Joseph Murray Ince

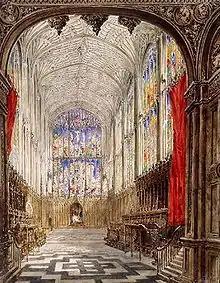
Kings College Cambridge by Ince

In 1832 he made many architectural drawings and views of the colleges in Oxford and Cambridge. Ince was a drawing master at Cambridge University in the 1830s living at 12 King's Parade. Ince married in 1834 but lost his wife in childbirth. About 1835 he returned to Presteigne, where he spent the majority of his time, but he had to keep contact with his customers as well in London. He had inherited some property from his parents which supplemented the good income that he made from his painting. He painted many maritime and rural scenes including harvesting and woodcutting showing contemporary people and their animals.